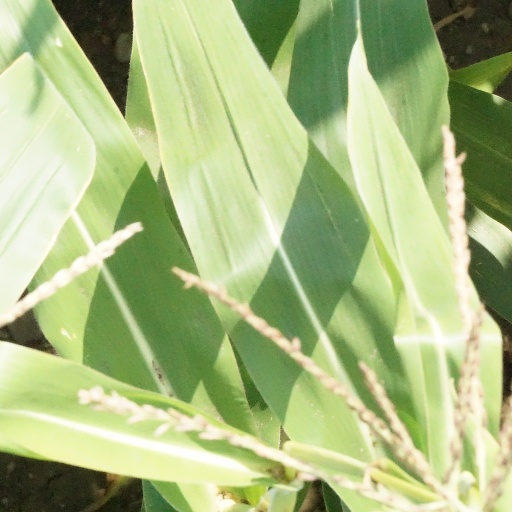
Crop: maize; corn